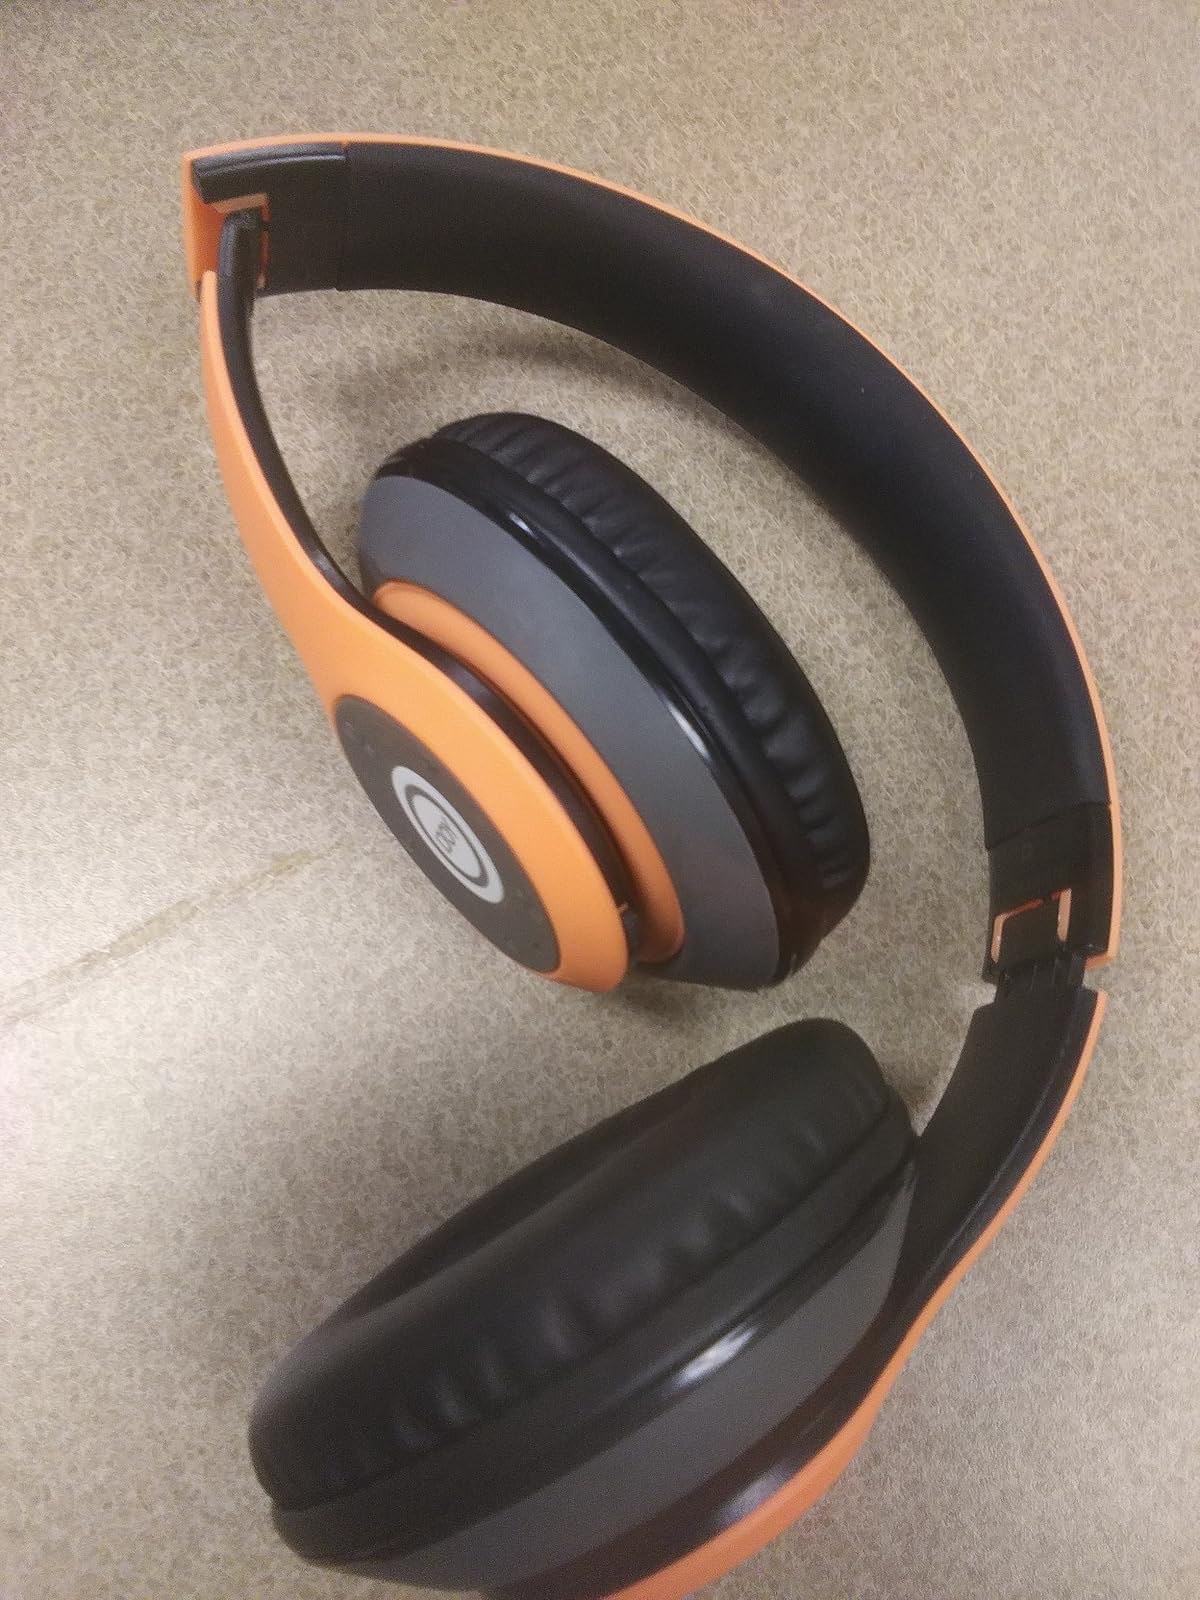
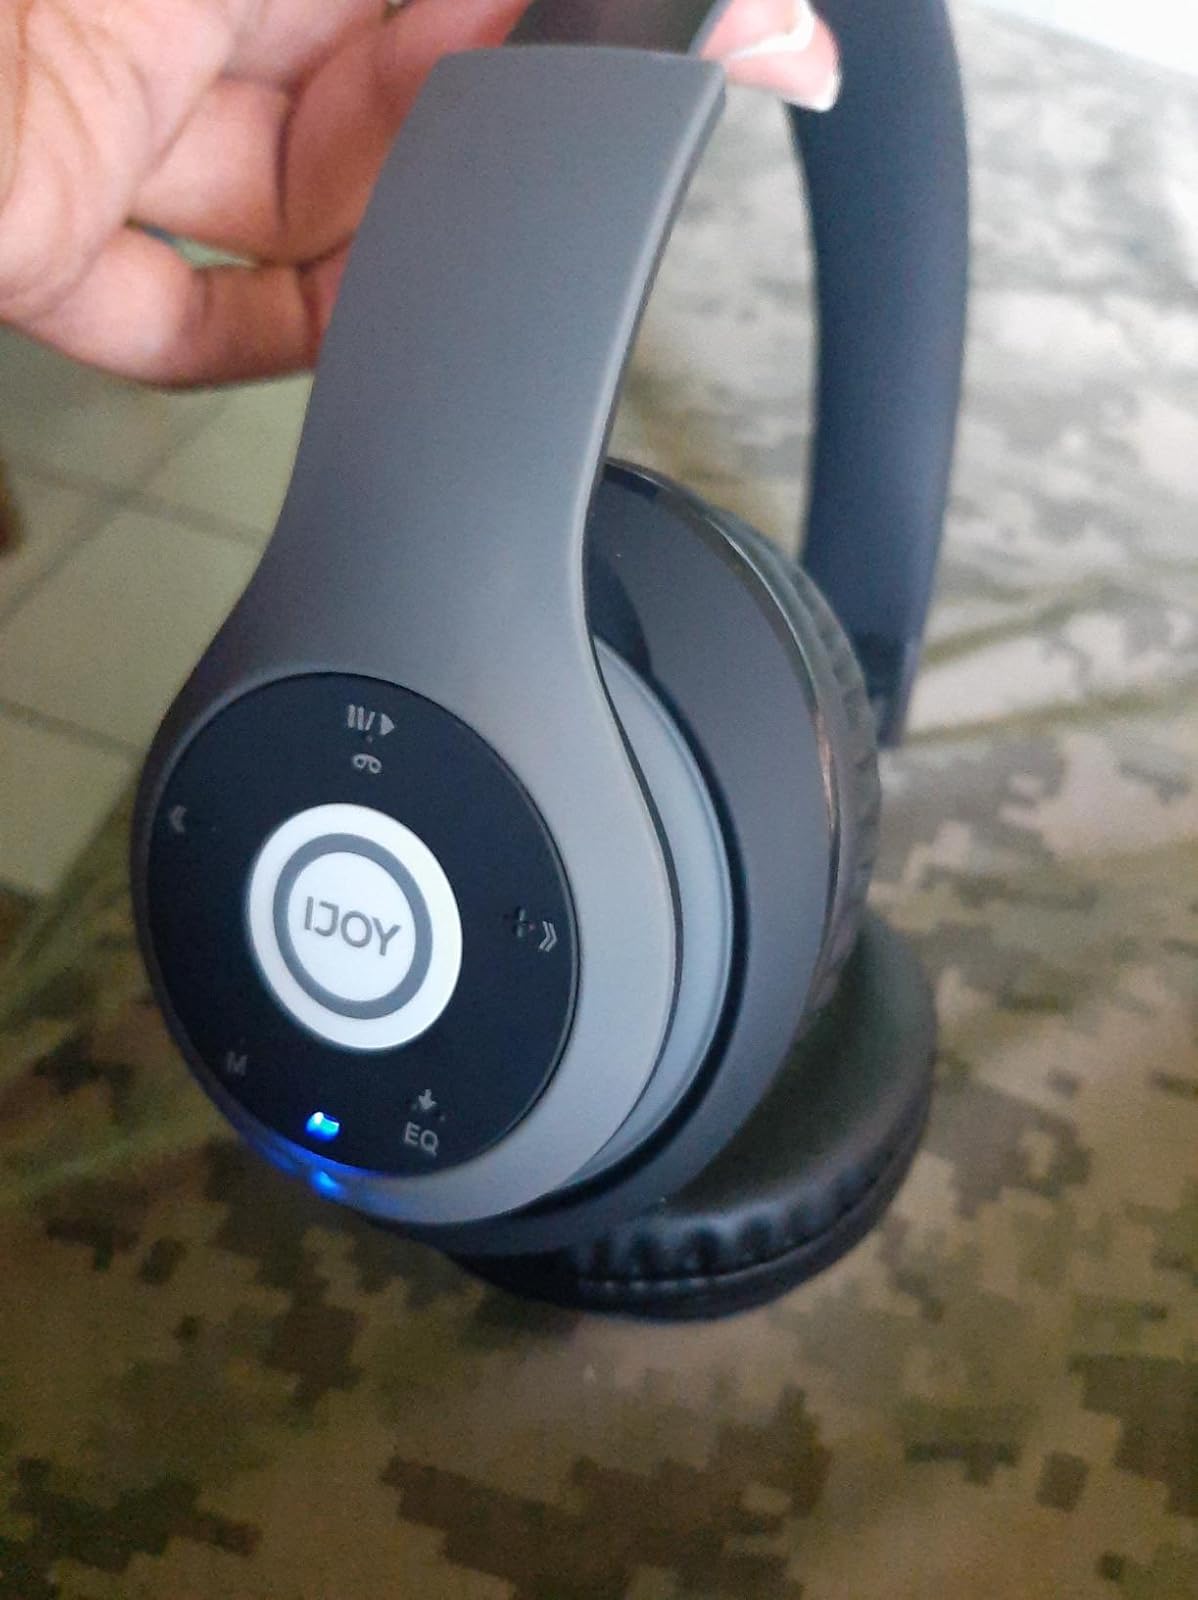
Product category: headphones
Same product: no